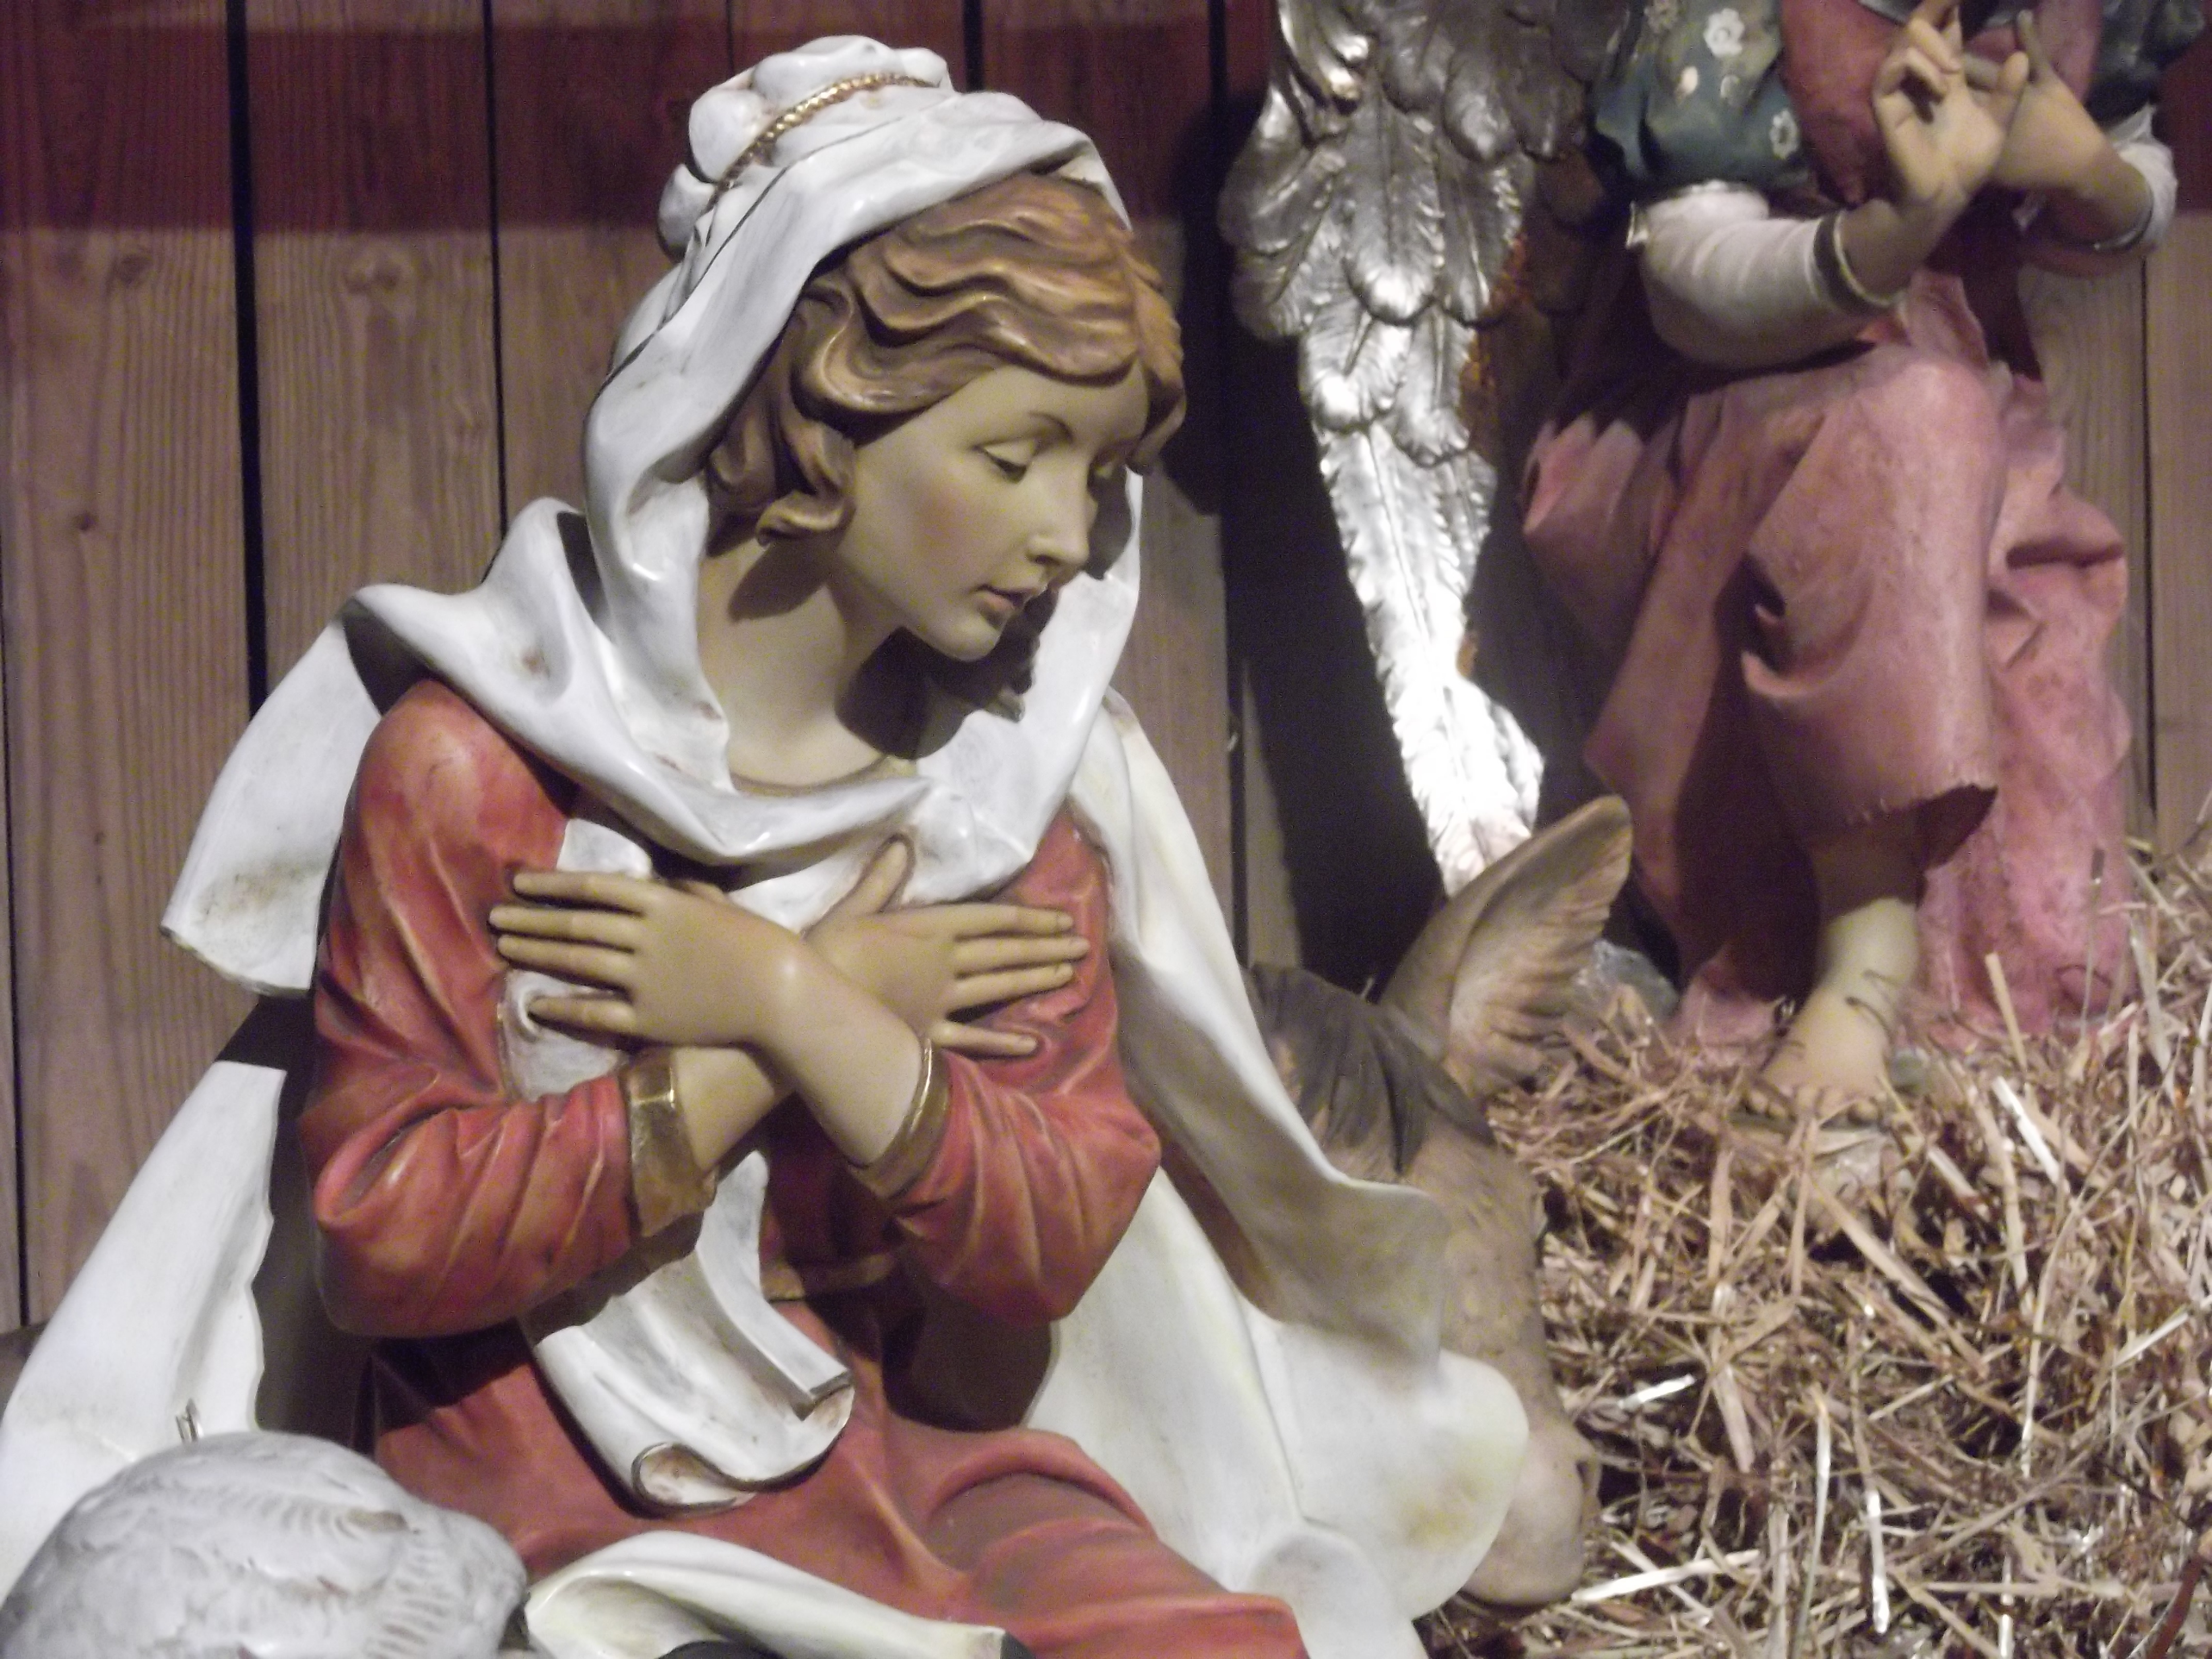
monument, statue, christian, christmas, religious, nativity, figure, crib, virgin, mythology, bethlehem